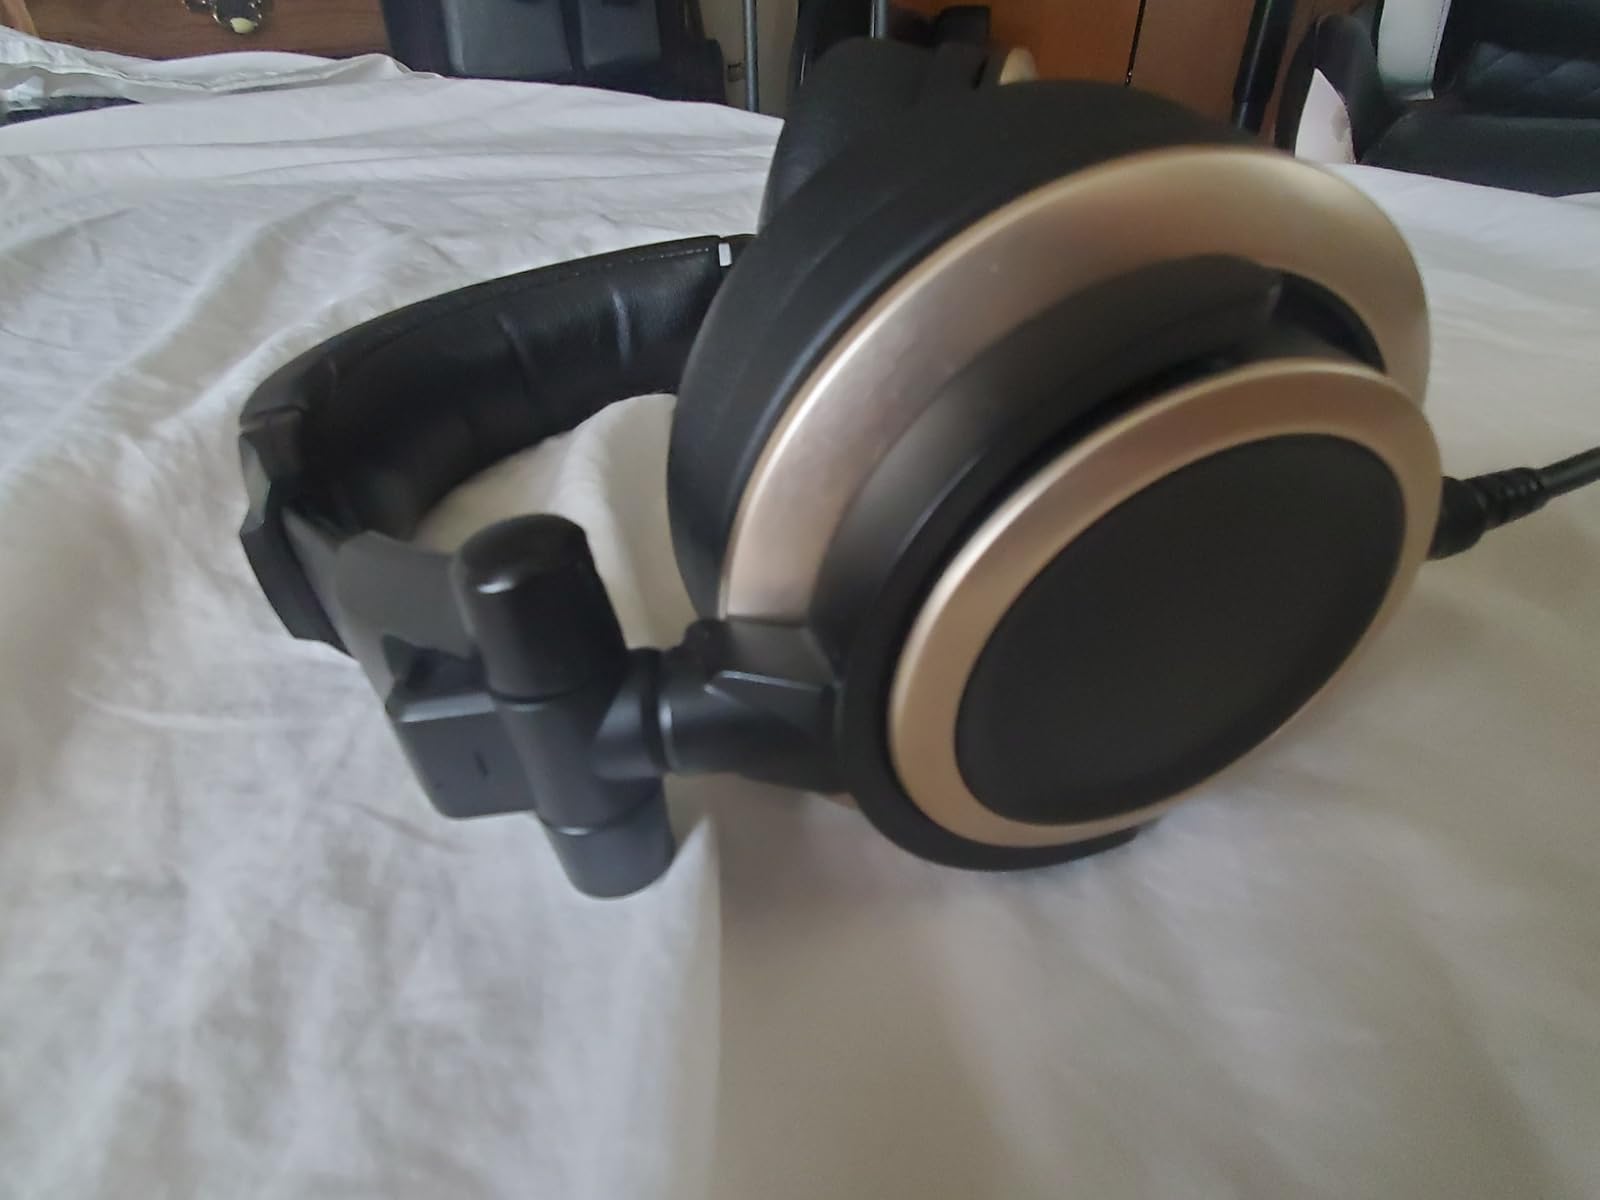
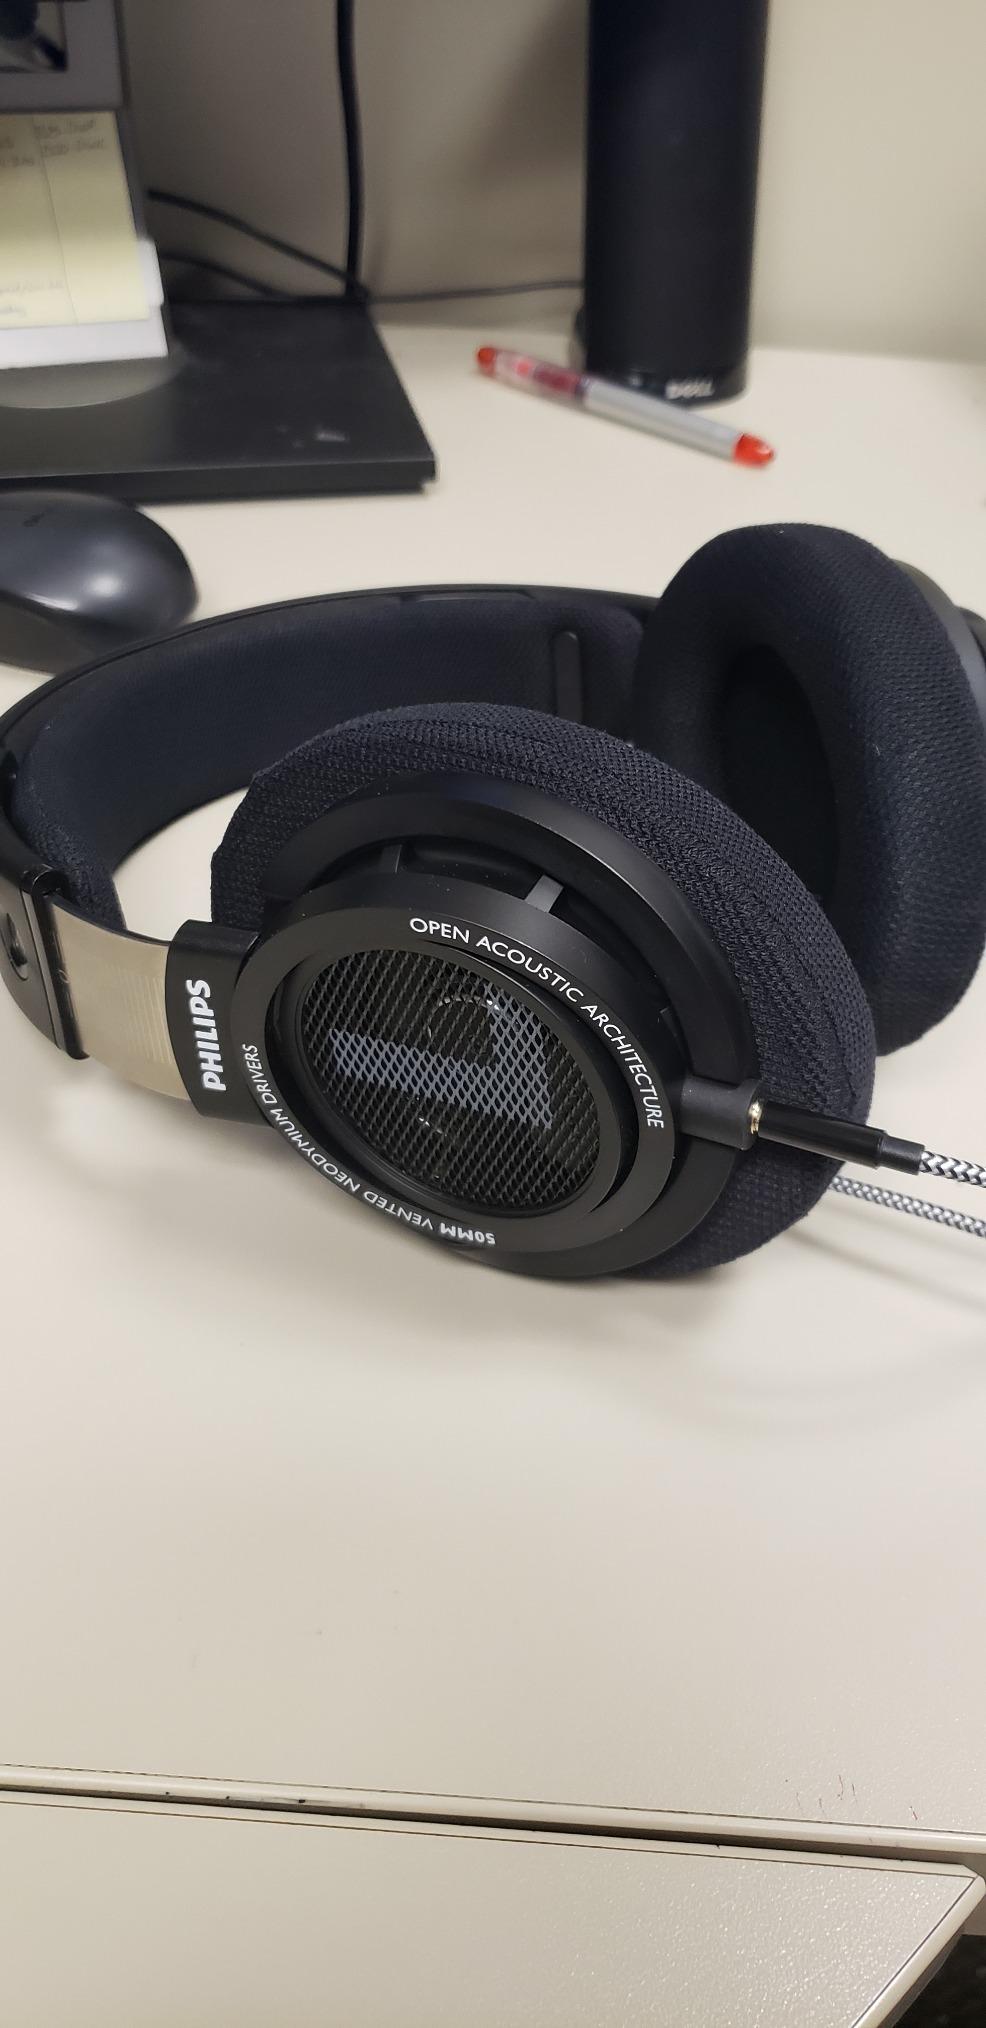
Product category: headphones
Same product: no